KK Krka

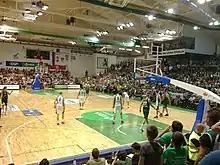
Fifth game of the Slovenian League finals in 2011, showing Leon Štukelj Hall from the southeast side

The first ground of the club was an outdoor asphalt playground called Loka, near the river Krka. In the 1970s, Krka moved to the first indoor arena in Novo Mesto, named Marof. It has a capacity of 1,500 spectators. Marof was the home court of Krka for over 30 years and is still being used as a training court. The 2009–10 season playoff finals were also played in Marof.